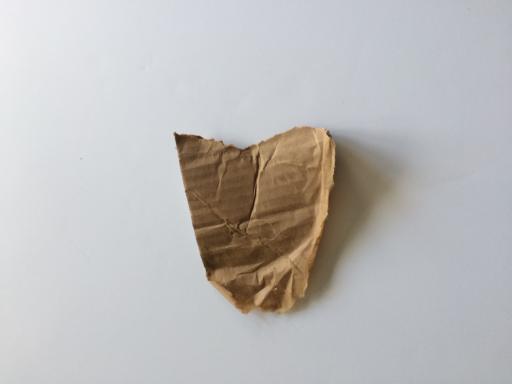
Label: cardboard